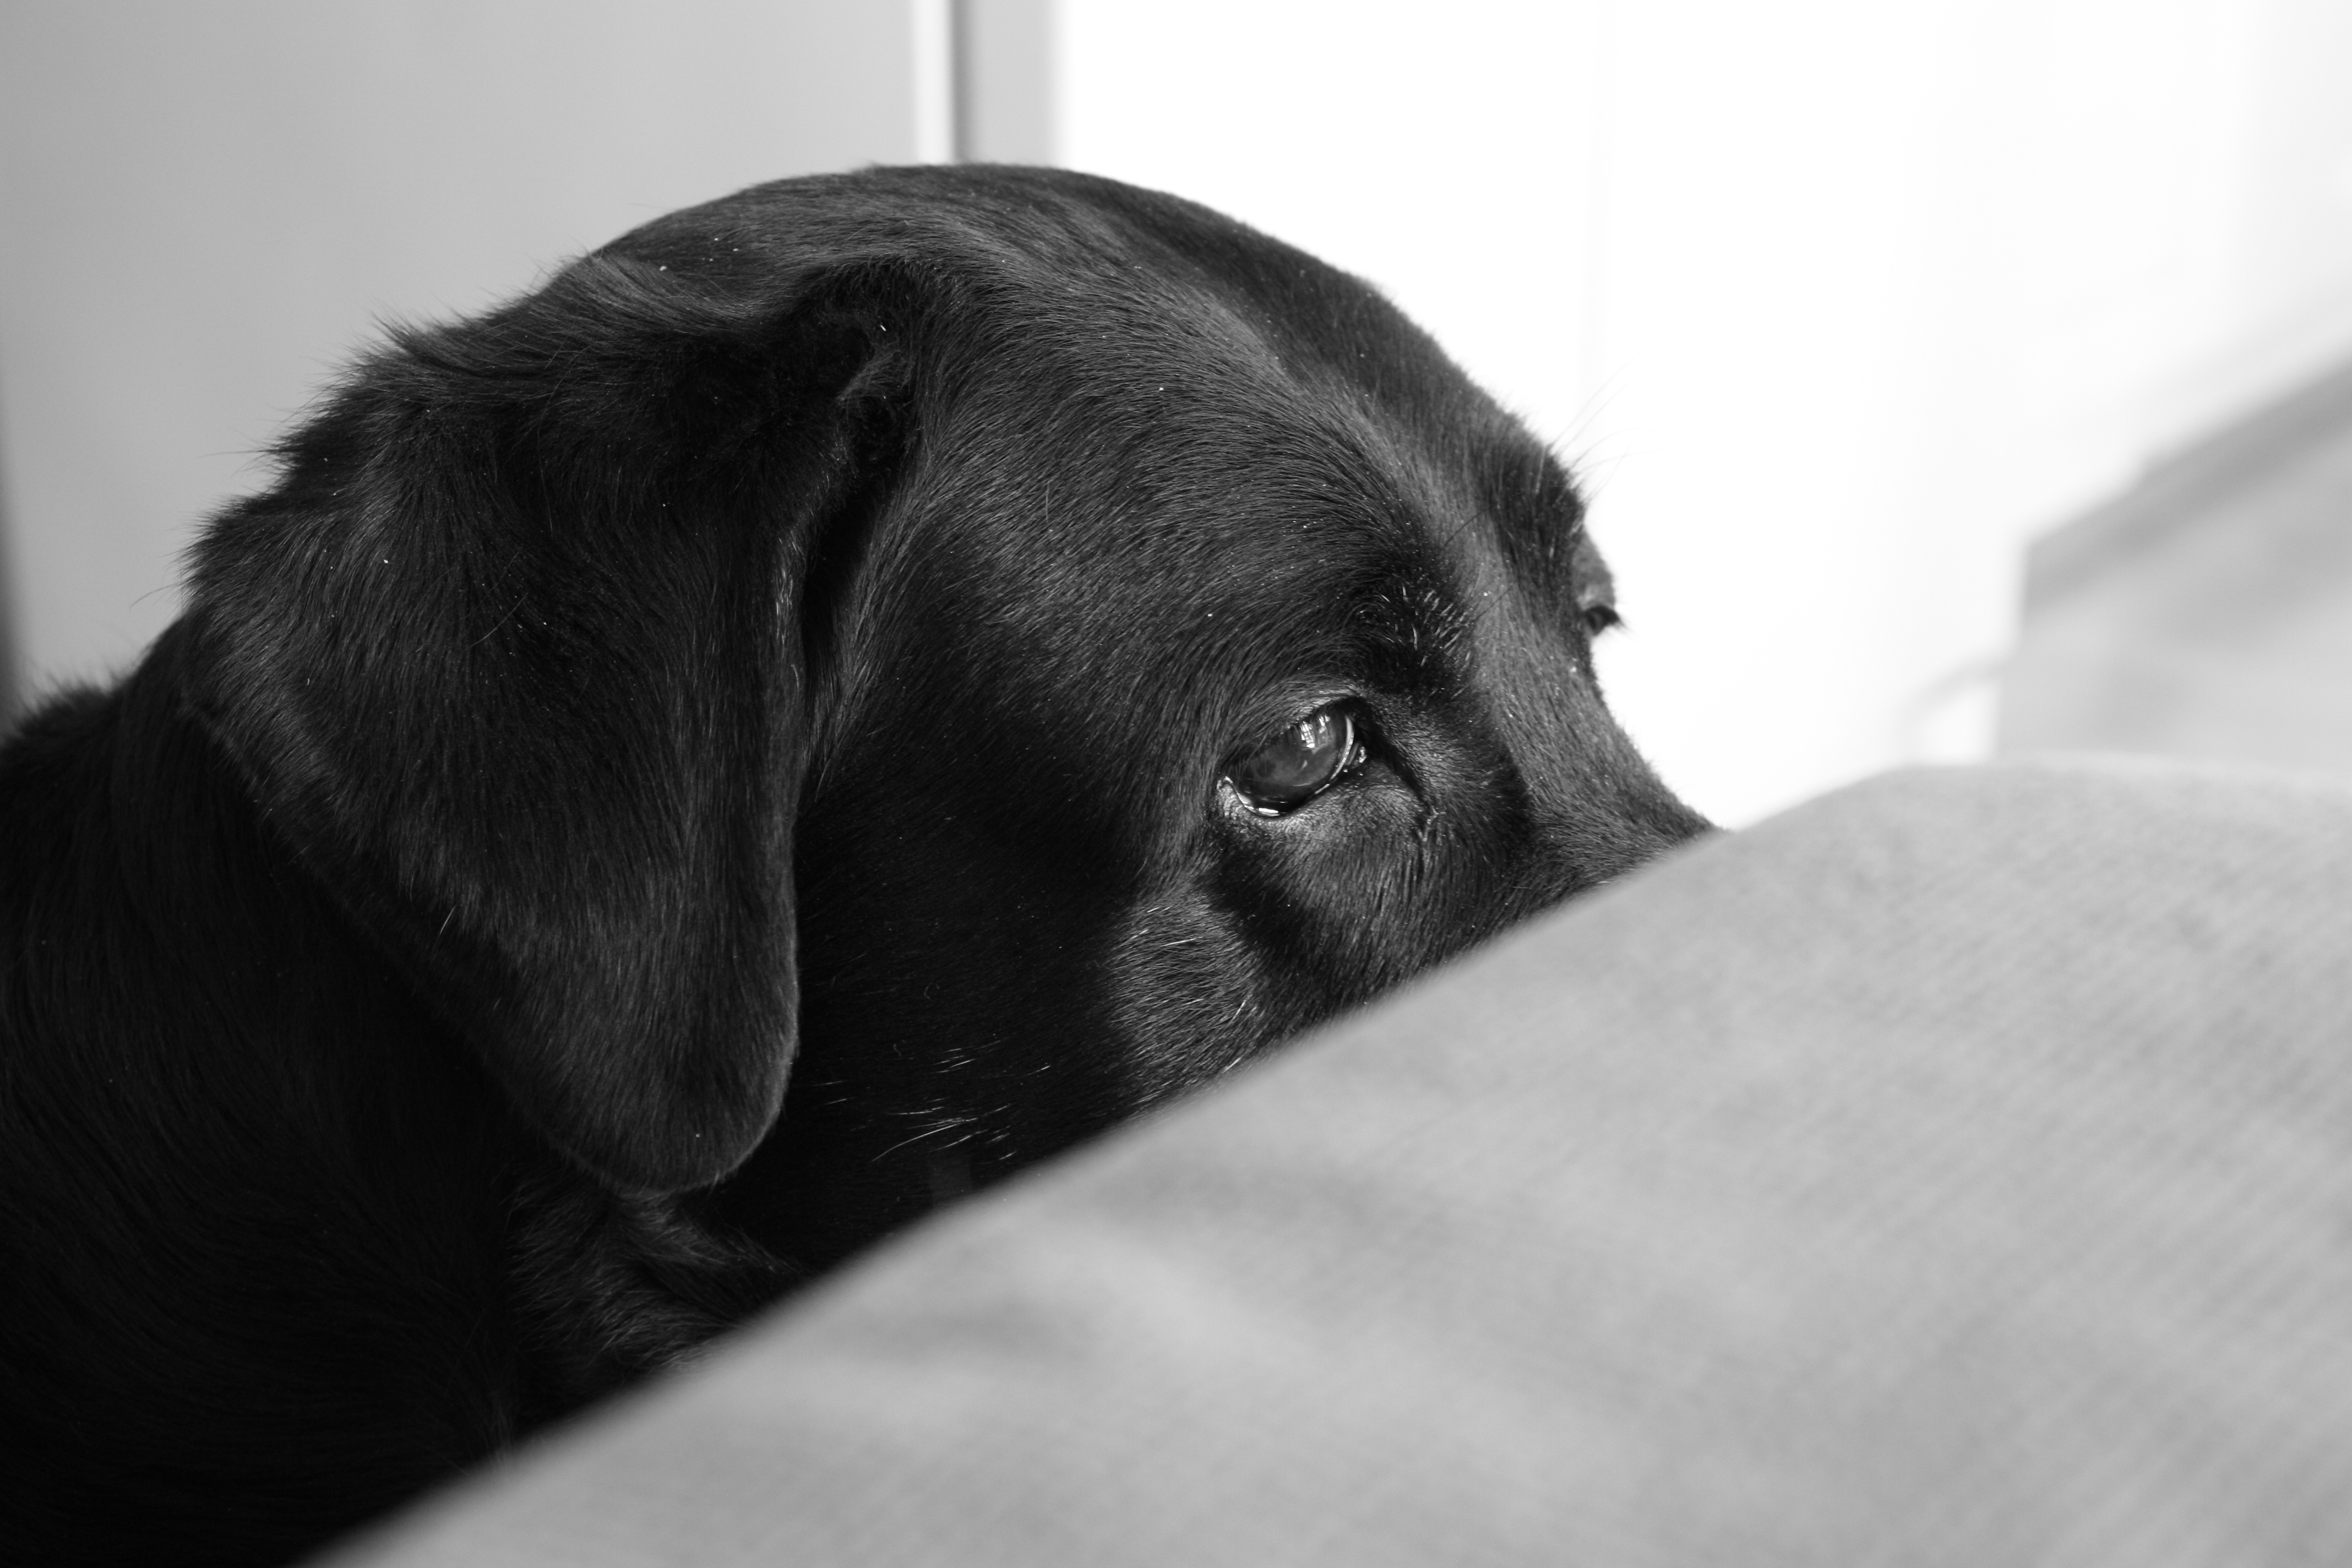
black and white, puppy, dog, mammal, black, monochrome, vertebrate, labrador retriever, monochrome photography, dog like mammal